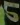
Number: 5